White Legion (Zaire)

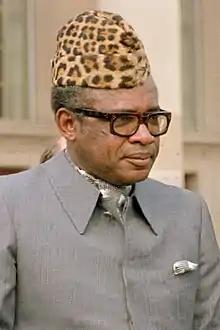
Zairean President Mobutu Sese Seko approved the use of the White Legion mercenaries.

The White Legion was a mercenary unit employed on the side of Zairean President Mobutu Sese Seko during the First Congo War of 1996–97. This group of several hundred men, mostly from the former Yugoslavia, was given the task of defending the city of Kisangani and training Zairean troops. This effort was largely unsuccessful, and in April 1997, the mercenaries left the country.